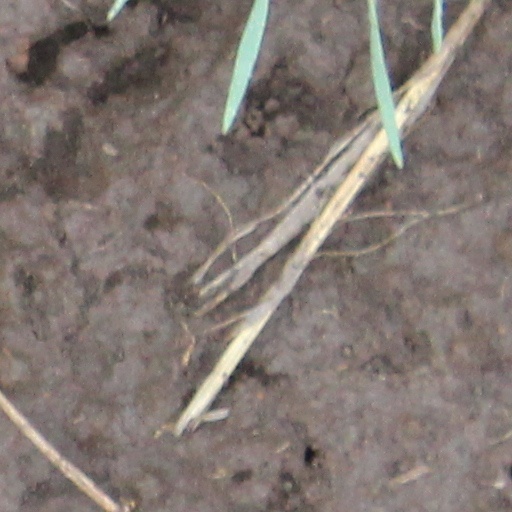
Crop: wheat